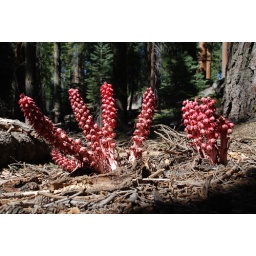
weird flowers in giant forest